C.I.D. (1990 film)

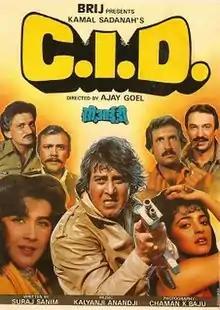

C.I.D. is a 1990 Indian Hindi action film directed by Ajay Goel. The film stars Vinod Khanna, Amrita Singh, Juhi Chawla, Suresh Oberoi, Shafi Inamdar, Aloknath and Kiran Kumar.